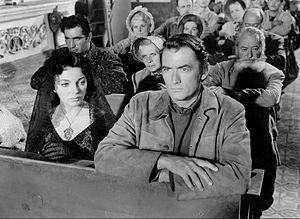
Bravados est un film américain réalisé par Henry King et sorti en 1958.